Acronicta oblinita

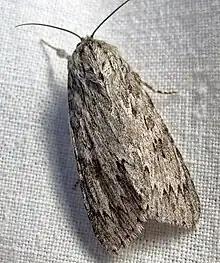
Adult moth

The smeared dagger moth has one to two generations per year. In the coastal plain of North Carolina, adults can be seen beginning in early March through late June and again from mid-August until early October. Caterpillars may pupate within folded leaves of their host plant. Overwintering occurs as pupae.